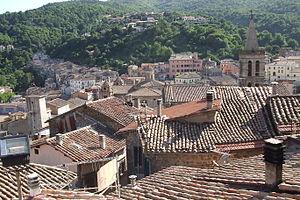
Soriano nel Cimino est une commune italienne d'environ 8 170 habitants, située dans la province de Viterbe, dans la région Latium, en Italie centrale.